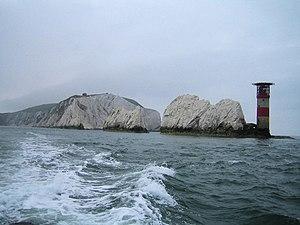
The Needles sont une suite caractéristique de trois stacks de craie qui s'élèvent à la pointe occidentale de l'île de Wight, au Royaume-Uni. Un phare se dresse sur l'une d'entre elles depuis 1859.